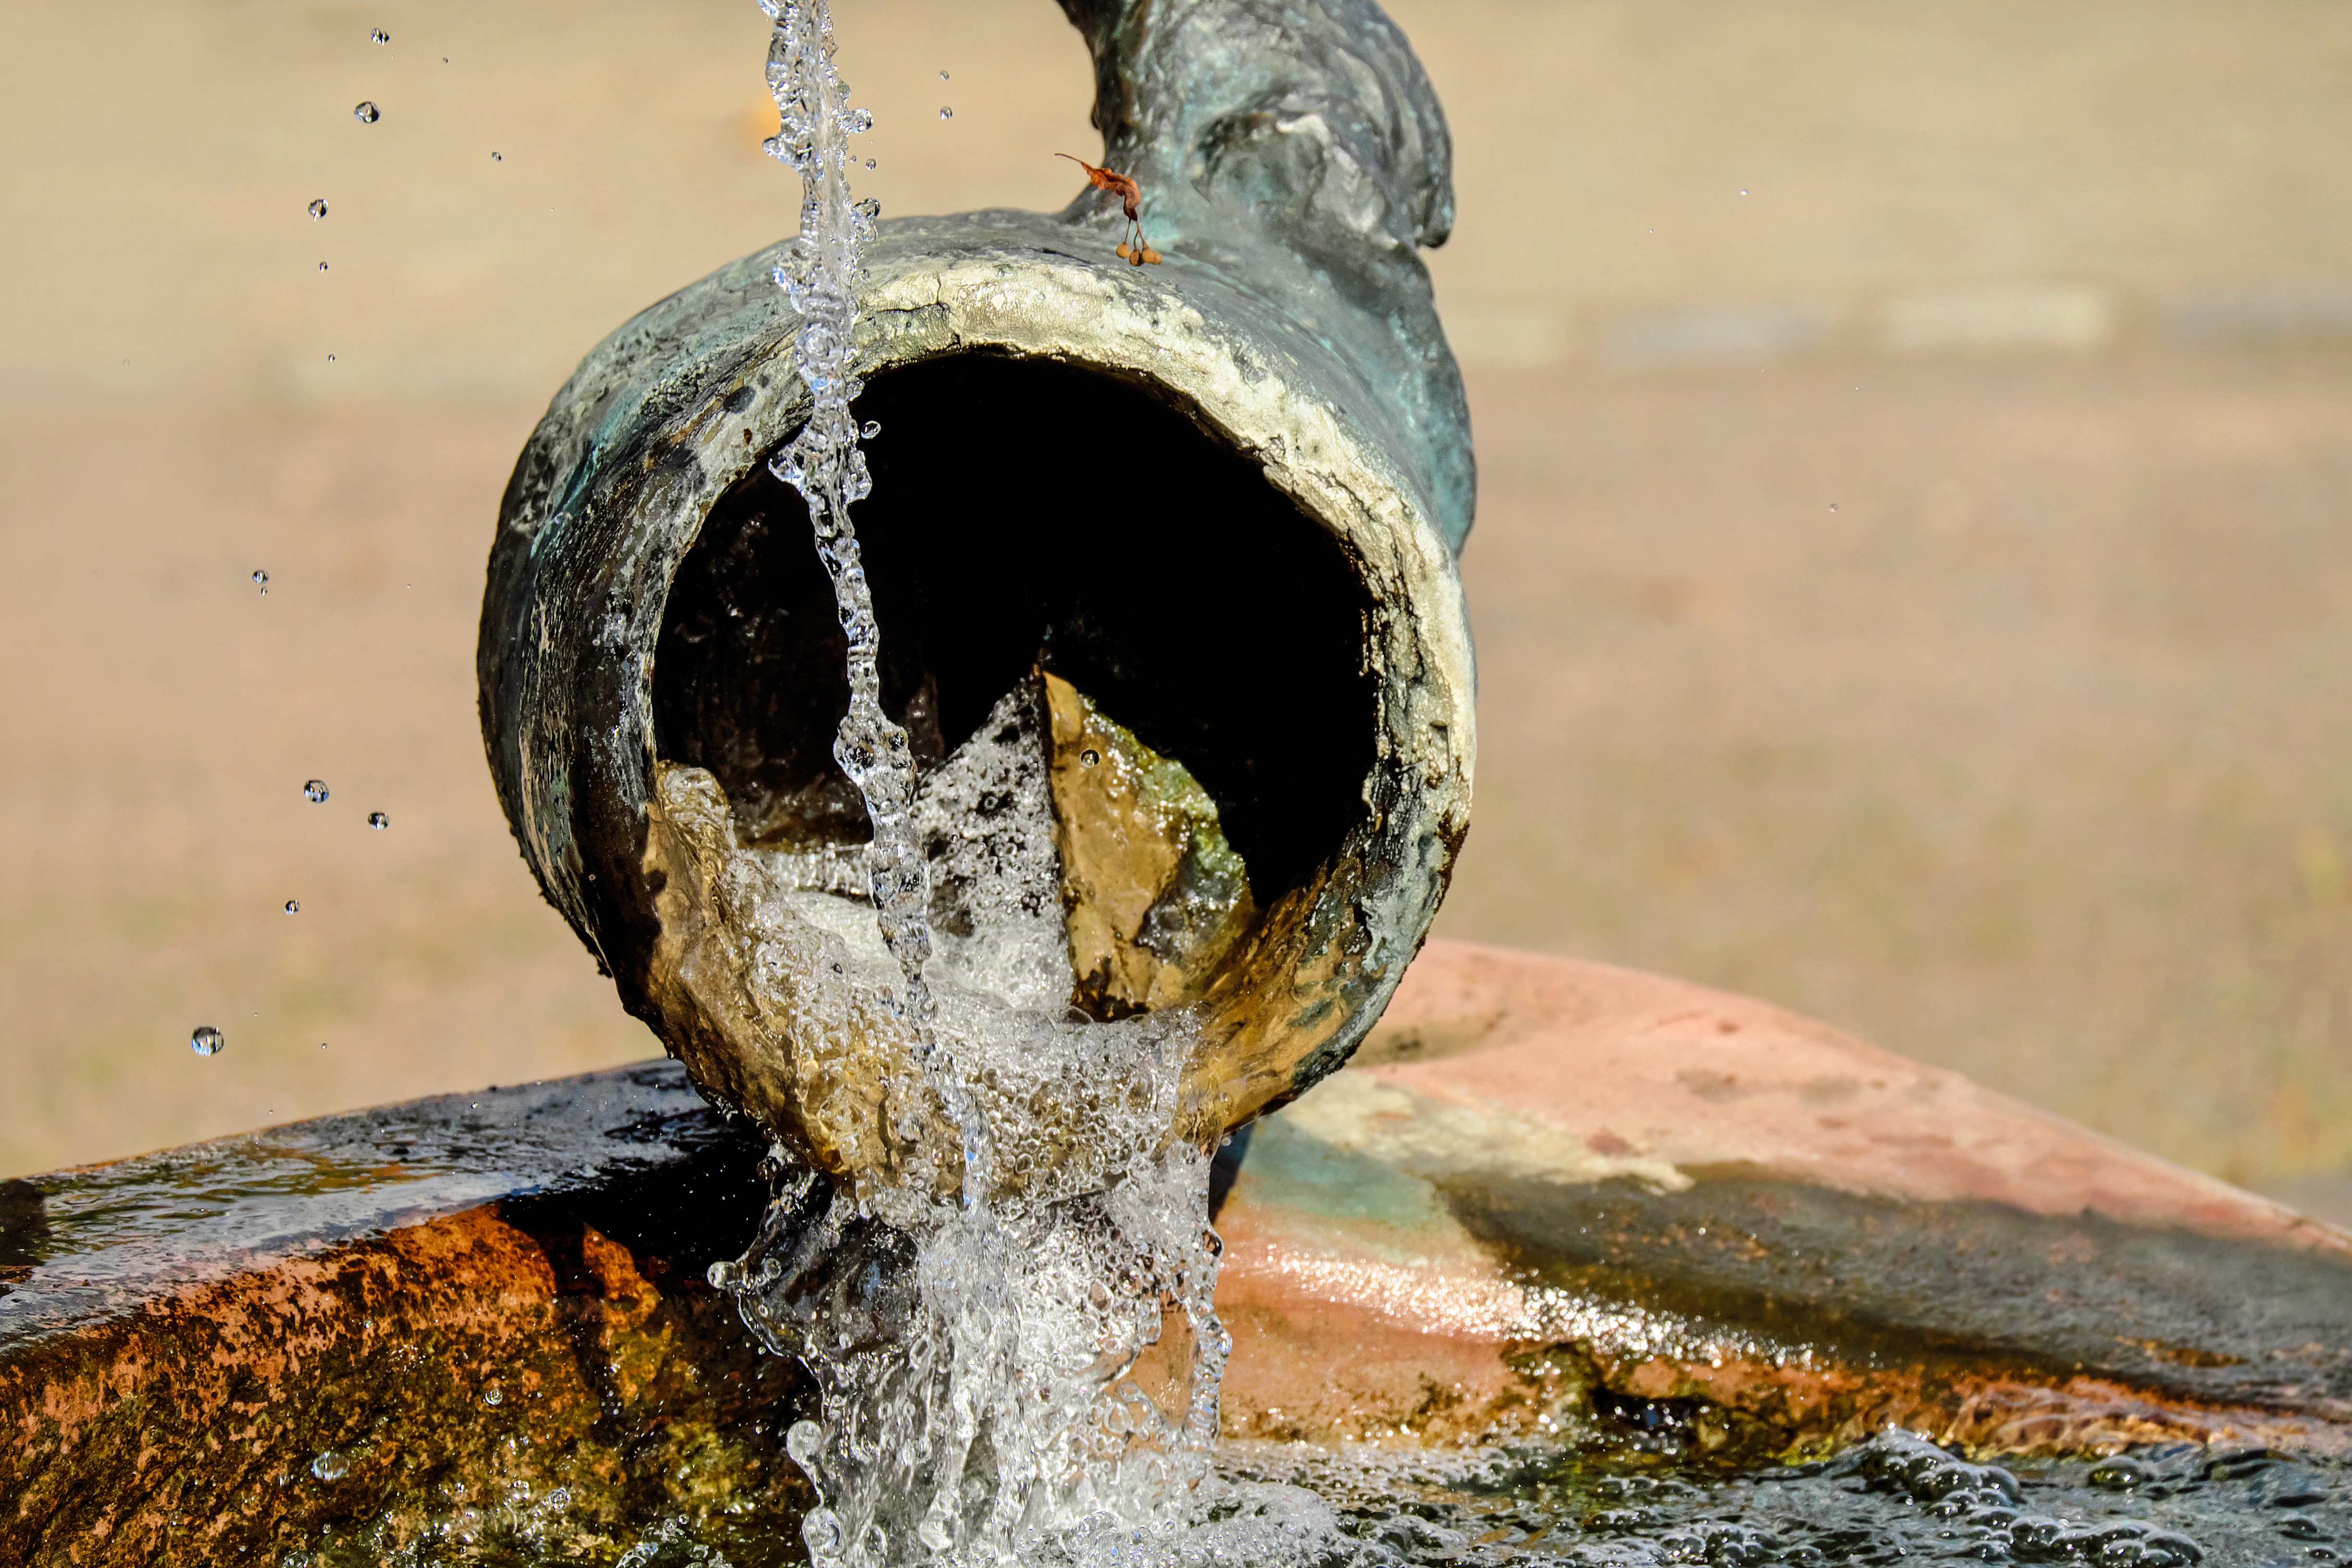
water, nature, rock, wood, material, close up, sculpture, temple, fountain, drop of water, macro photography, krug, water jug, water jet